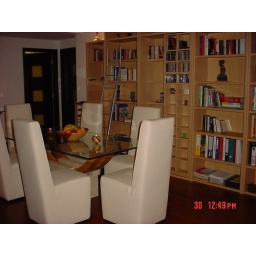
lathato hogy fa van az uveg es marvany kozt, jol nez ki ;-)), visible the wood under the glass :))